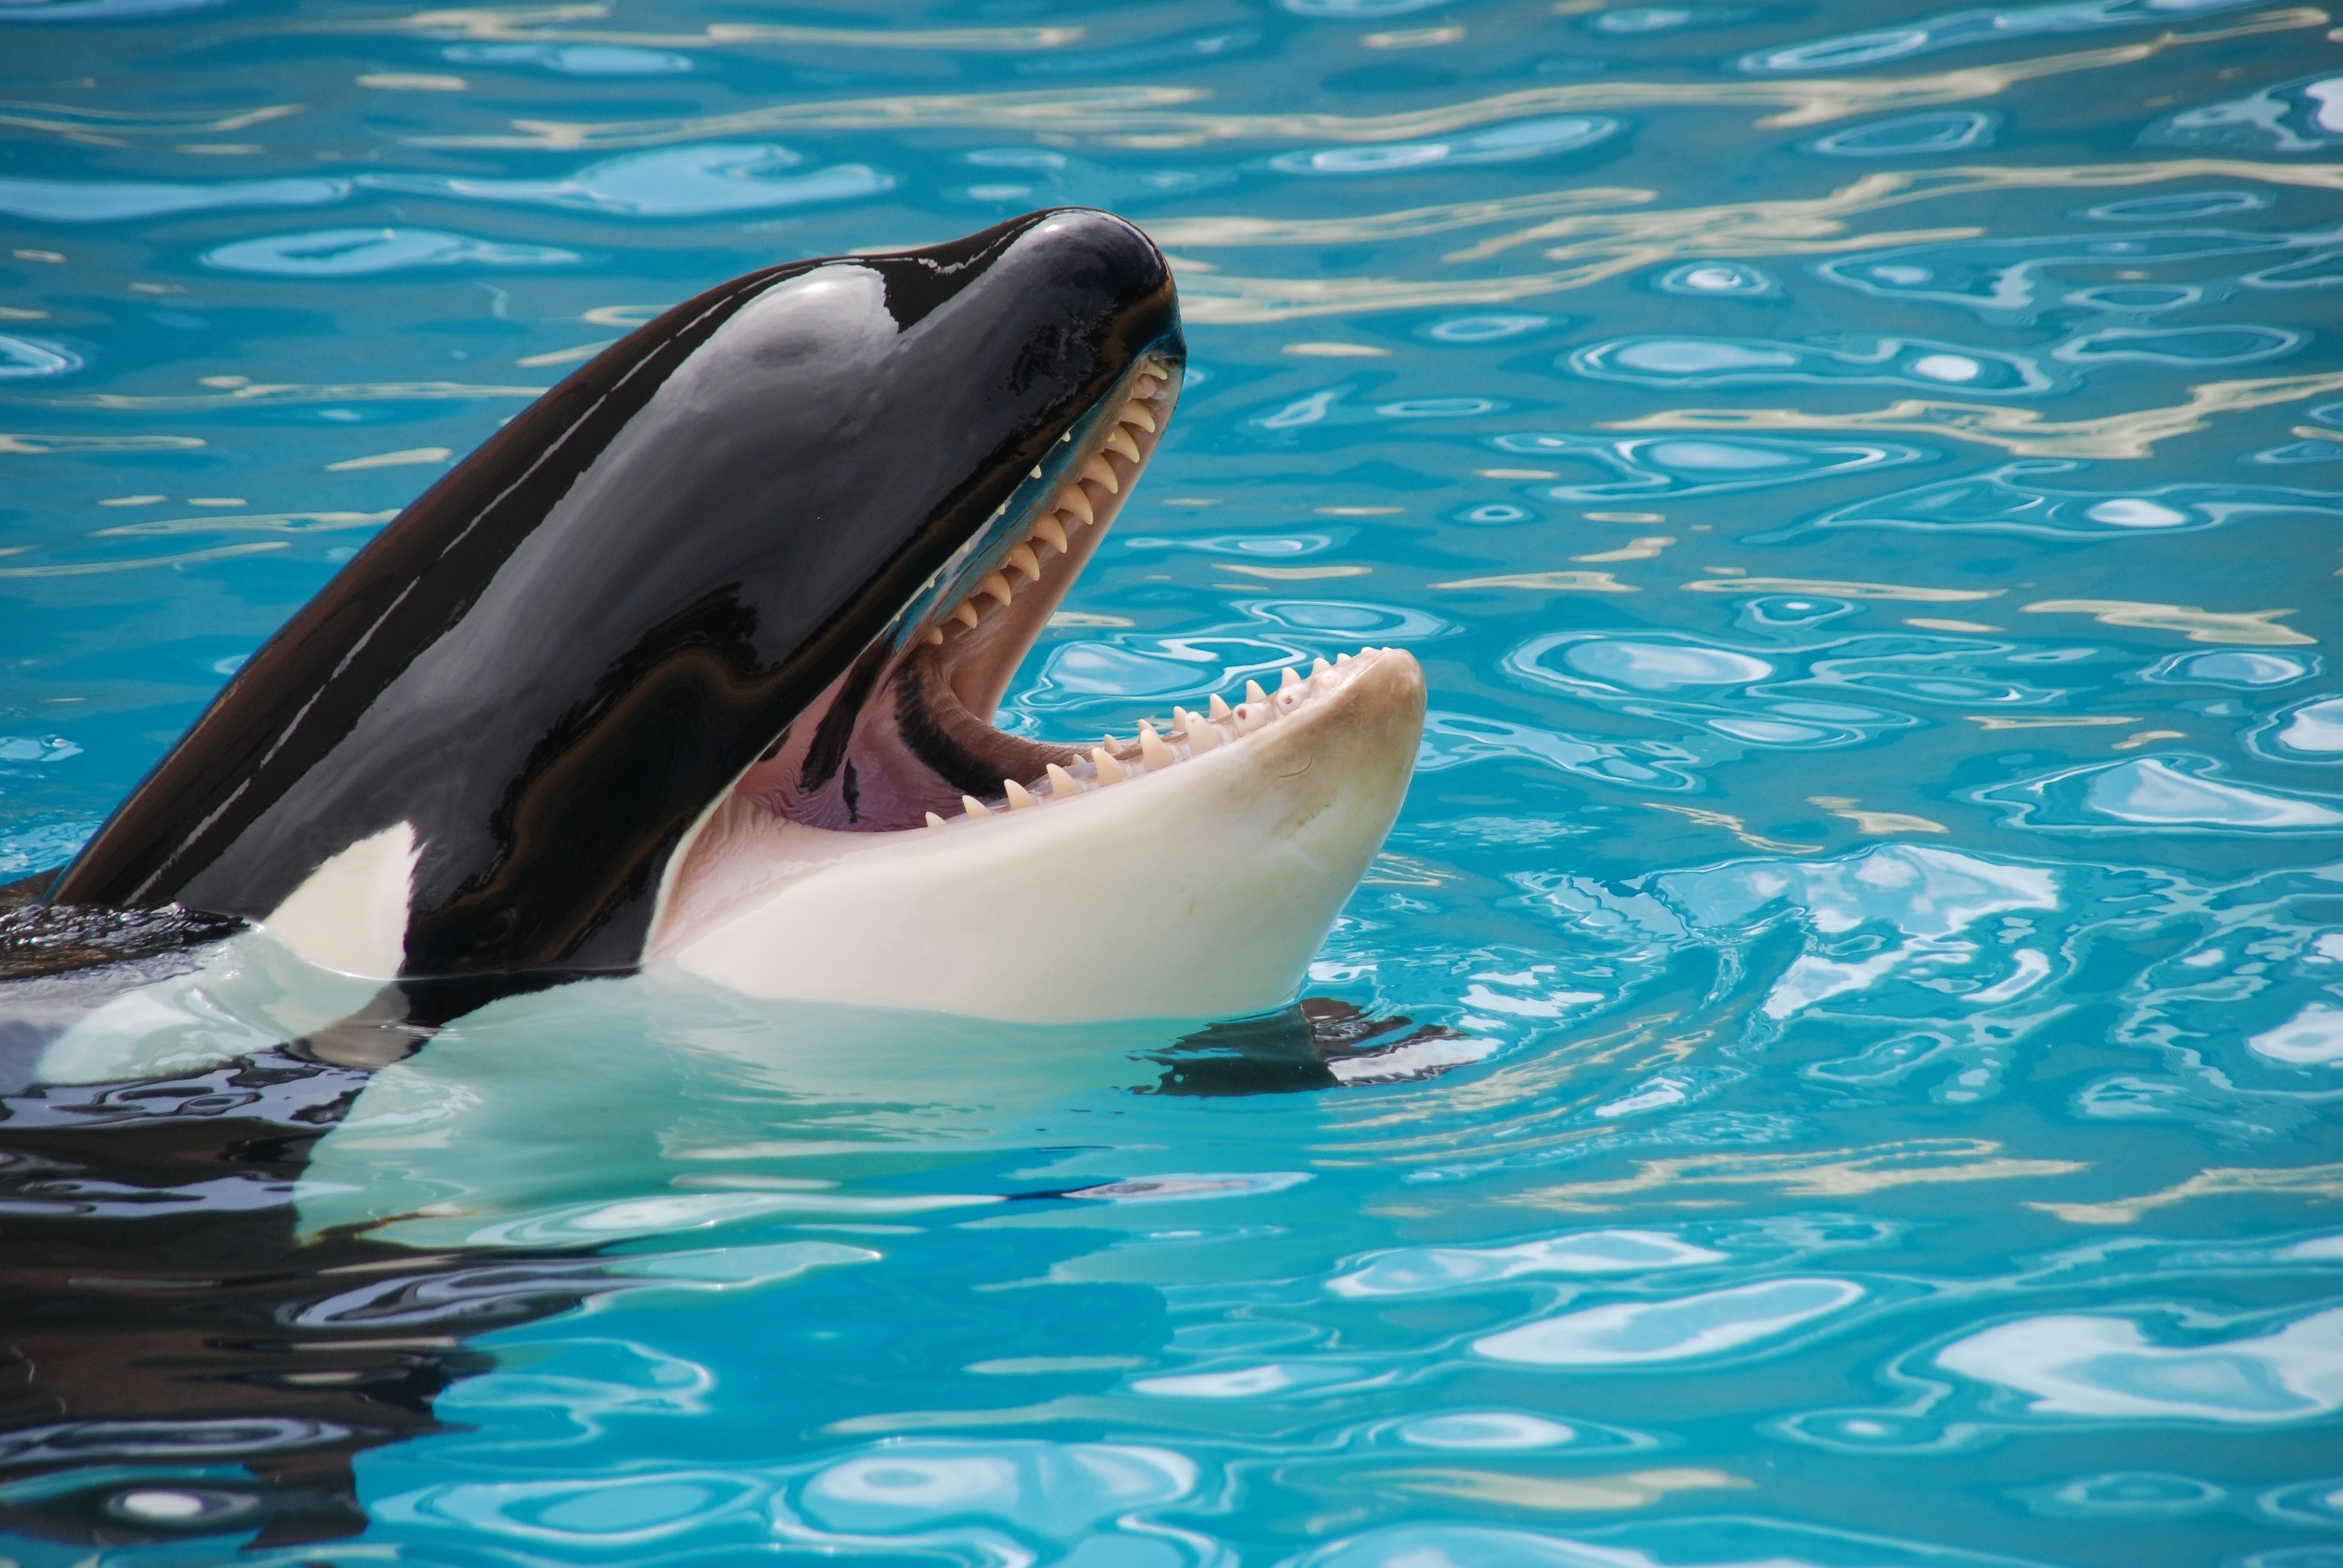
biology, mammal, fish, vertebrate, whale, dolphin, orca, loro park, marine mammal, killer whale, marine biology, whales dolphins and porpoises, common bottlenose dolphin, short beaked common dolphin